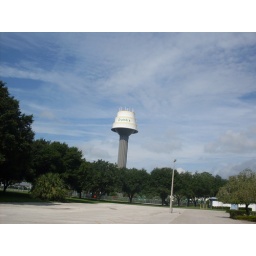
An unusual water tower in Lakeland, Florida.